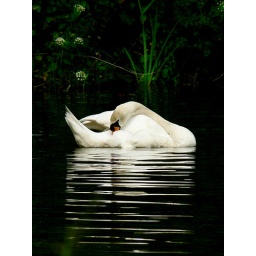
Well, river actually. Mute swan on River Ouze at Barcombe Mills, near Lewes.